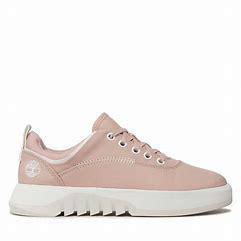
Brand: Timberland
Model: Supaway